Cyrus Patschke

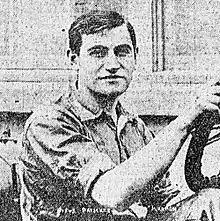
Patschke, circa November of 1911

Cyrus Richard Patschke (July 6, 1889 – May 6, 1951) was an American racing driver. He is best known for driving relief for Ray Harroun, during the latter's victory in the inaugural Indianapolis 500.